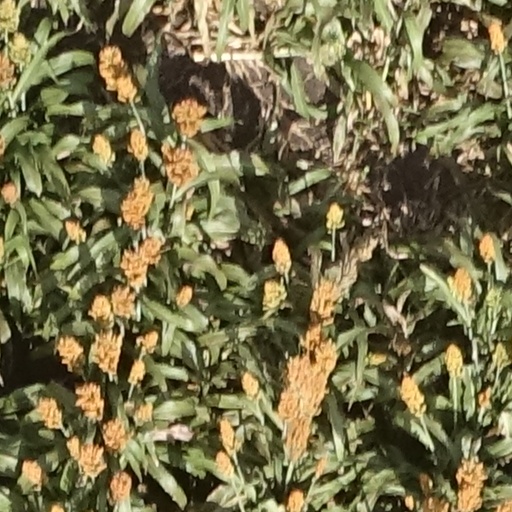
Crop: sorghum